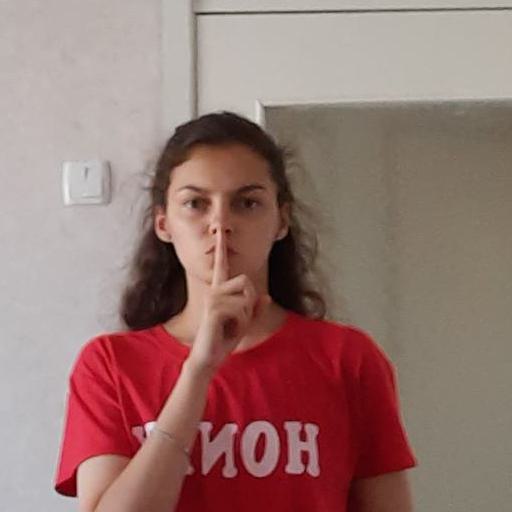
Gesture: mute